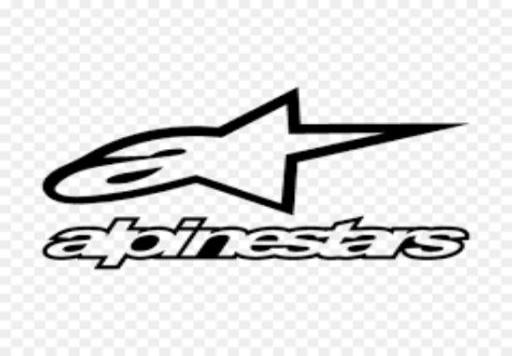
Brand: alpinestars-1
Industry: Clothes